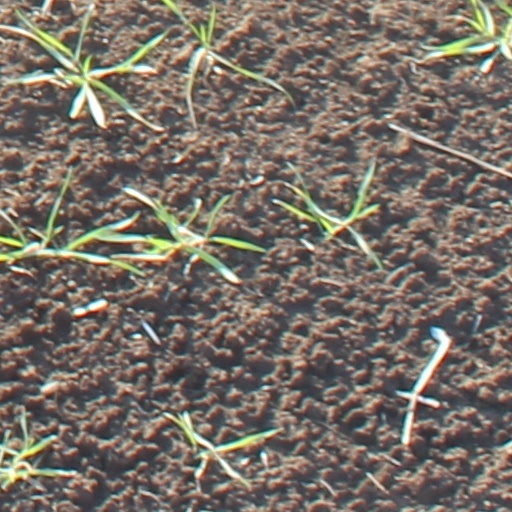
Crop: wheat